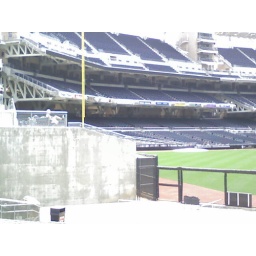
You can see Jake broke in and climbed over the wall to get a better seat